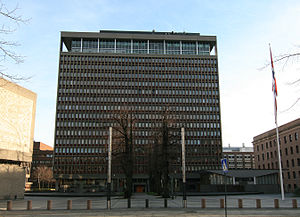
Erling Viksjø
Høyblokka fra 1958 i regeringskvartalet, tegnet af Viksjø
Erling Viksjø var en norsk arkitekt, der er kendt for en række signalbyggninger, særligt i Oslo. Han var påvirket af Le Corbusiers tænkning og dette kommer blandt andet frem i Regeringsbygningen i Oslo og Bergen rådhus og hovedkontoret til Yara, tidligere Norsk Hydro. Han tog patent på sandblæst beton med runde småsten.